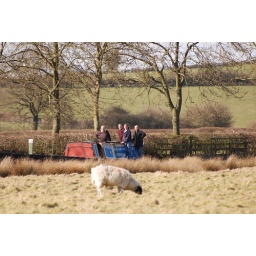
4 Men in a boat over 1 Sheep in a field